Miocene

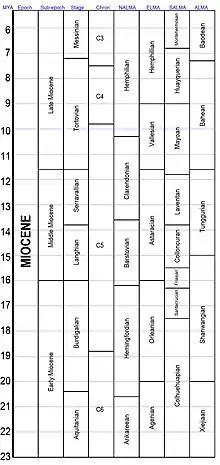
Subdivisions of the Miocene

The Miocene faunal stages from youngest to oldest are typically named according to the International Commission on Stratigraphy: